2010 South Kyrgyzstan ethnic clashes

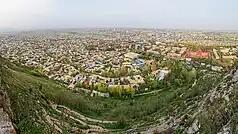
Panorama of part of the city of Osh (Kyrgyzstan), 2016

The 2010 South Kyrgyzstan ethnic clashes were clashes between ethnic Kyrgyz and Uzbeks in southern Kyrgyzstan, primarily in the cities of Osh and Jalal-Abad, in the aftermath of the ouster of former President Kurmanbek Bakiyev on 7 April. It is part of the larger Kyrgyz Revolution of 2010. Violence that started between Kyrgyz and Uzbeks on 19 May in Jalal-Abad escalated on 10 June in Osh.